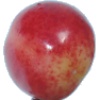
Label: cherry_rainier